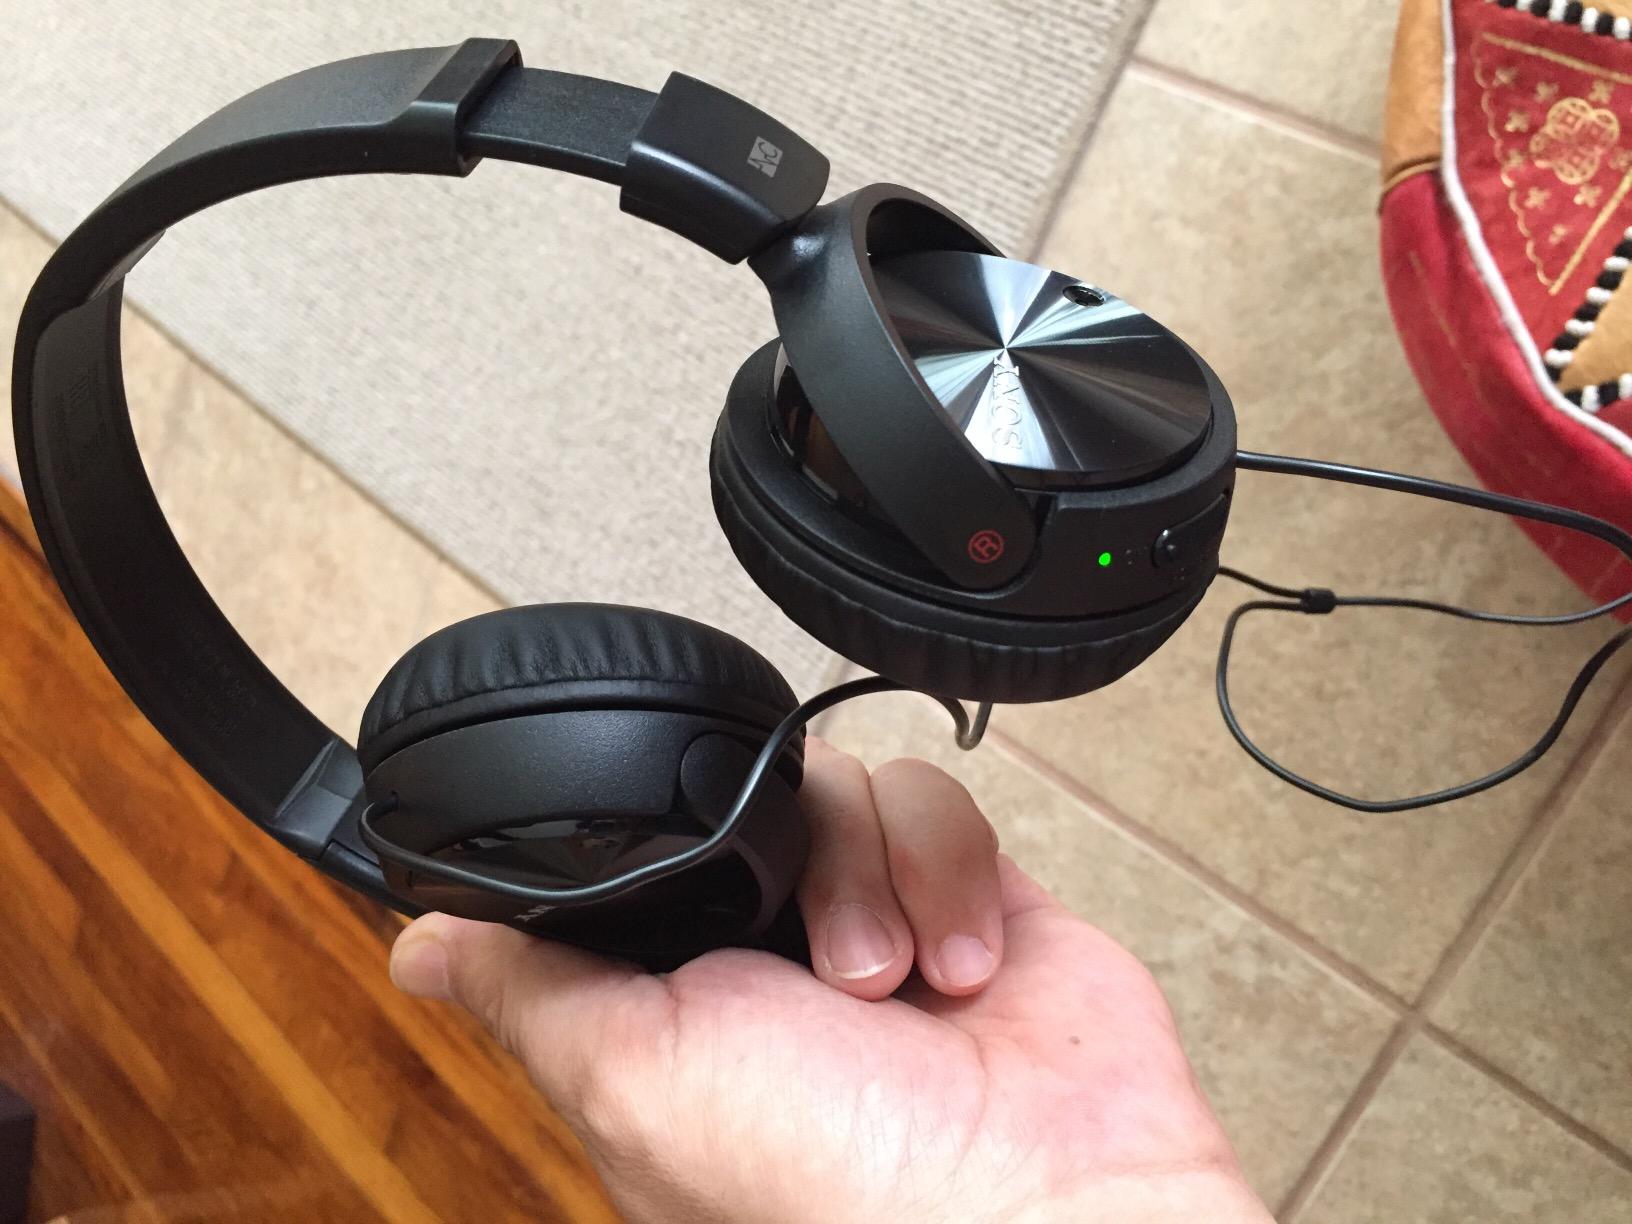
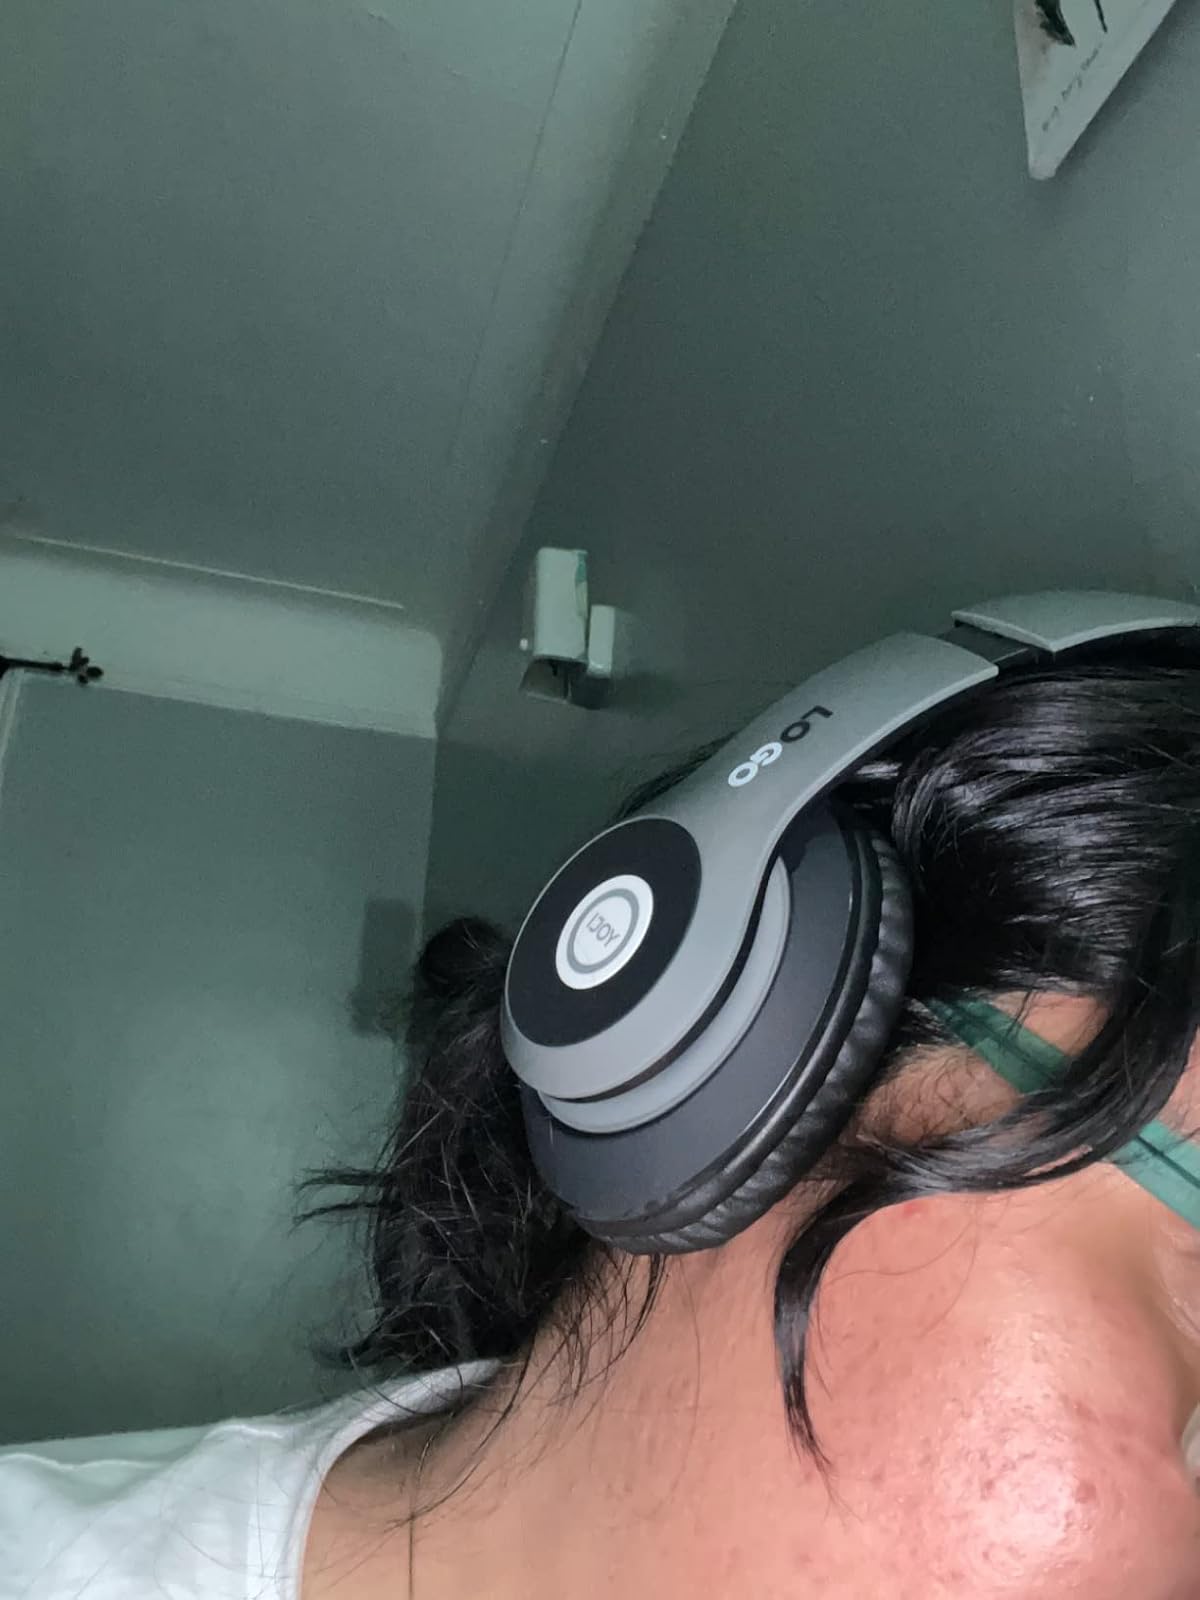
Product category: headphones
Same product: no